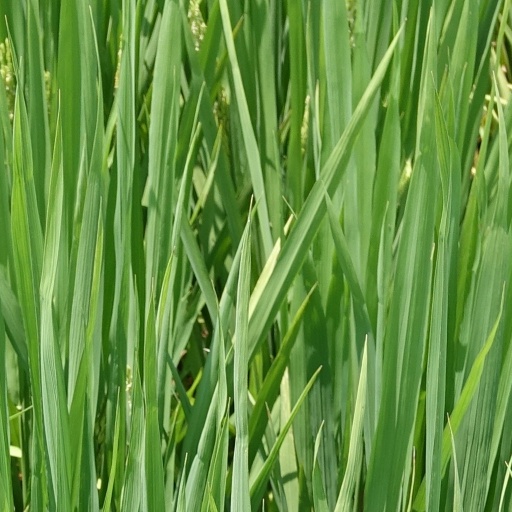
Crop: rice